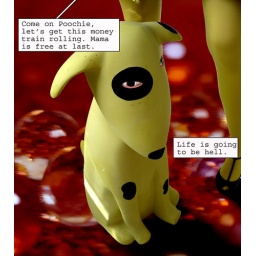
Poochie will most likely have to sleep in the dog house - outside - now that his master has passed.